Castle Dracula

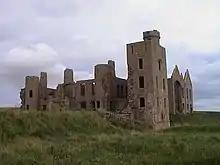
New Slains Castle in Aberdeenshire, a place Stoker often visited.

The site of Dracula's home is only described vaguely by Stoker. The route descriptions hardly mention any recognizable landmarks, but focus on evocations of a wild and snow-covered landscape, haunted by howling wolves and lit by supernatural blue flames at night. Because of this conspicuous vagueness, the annotated "Dracula" editions by Leonard Wolf, Clive Leatherdale and Leslie Klinger simply assume Bram Stoker had no specific location in mind and place the castle in or immediately next to the Borgo Pass. As a consequence, these editions take for granted that the Count's men, pursued by Harker, Holmwood, Morris, and Seward, follow the Bistrița River all the way up to Vatra Dornei and then travel the route through the Borgo Pass already taken by Van Helsing and Mina. The same view is adopted by Andrew Connell in his Google Map mark-ups. These theories ignore or misinterpret Stoker's hint that around the 47th Parallel, the Count's men are supposed to leave the river and cross-over to Transylvanian territory: